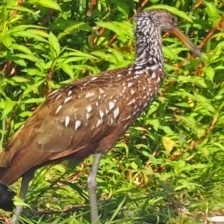
Species: GLOSSY IBIS
Scientific name: PLEGADIS FALCINELLUS